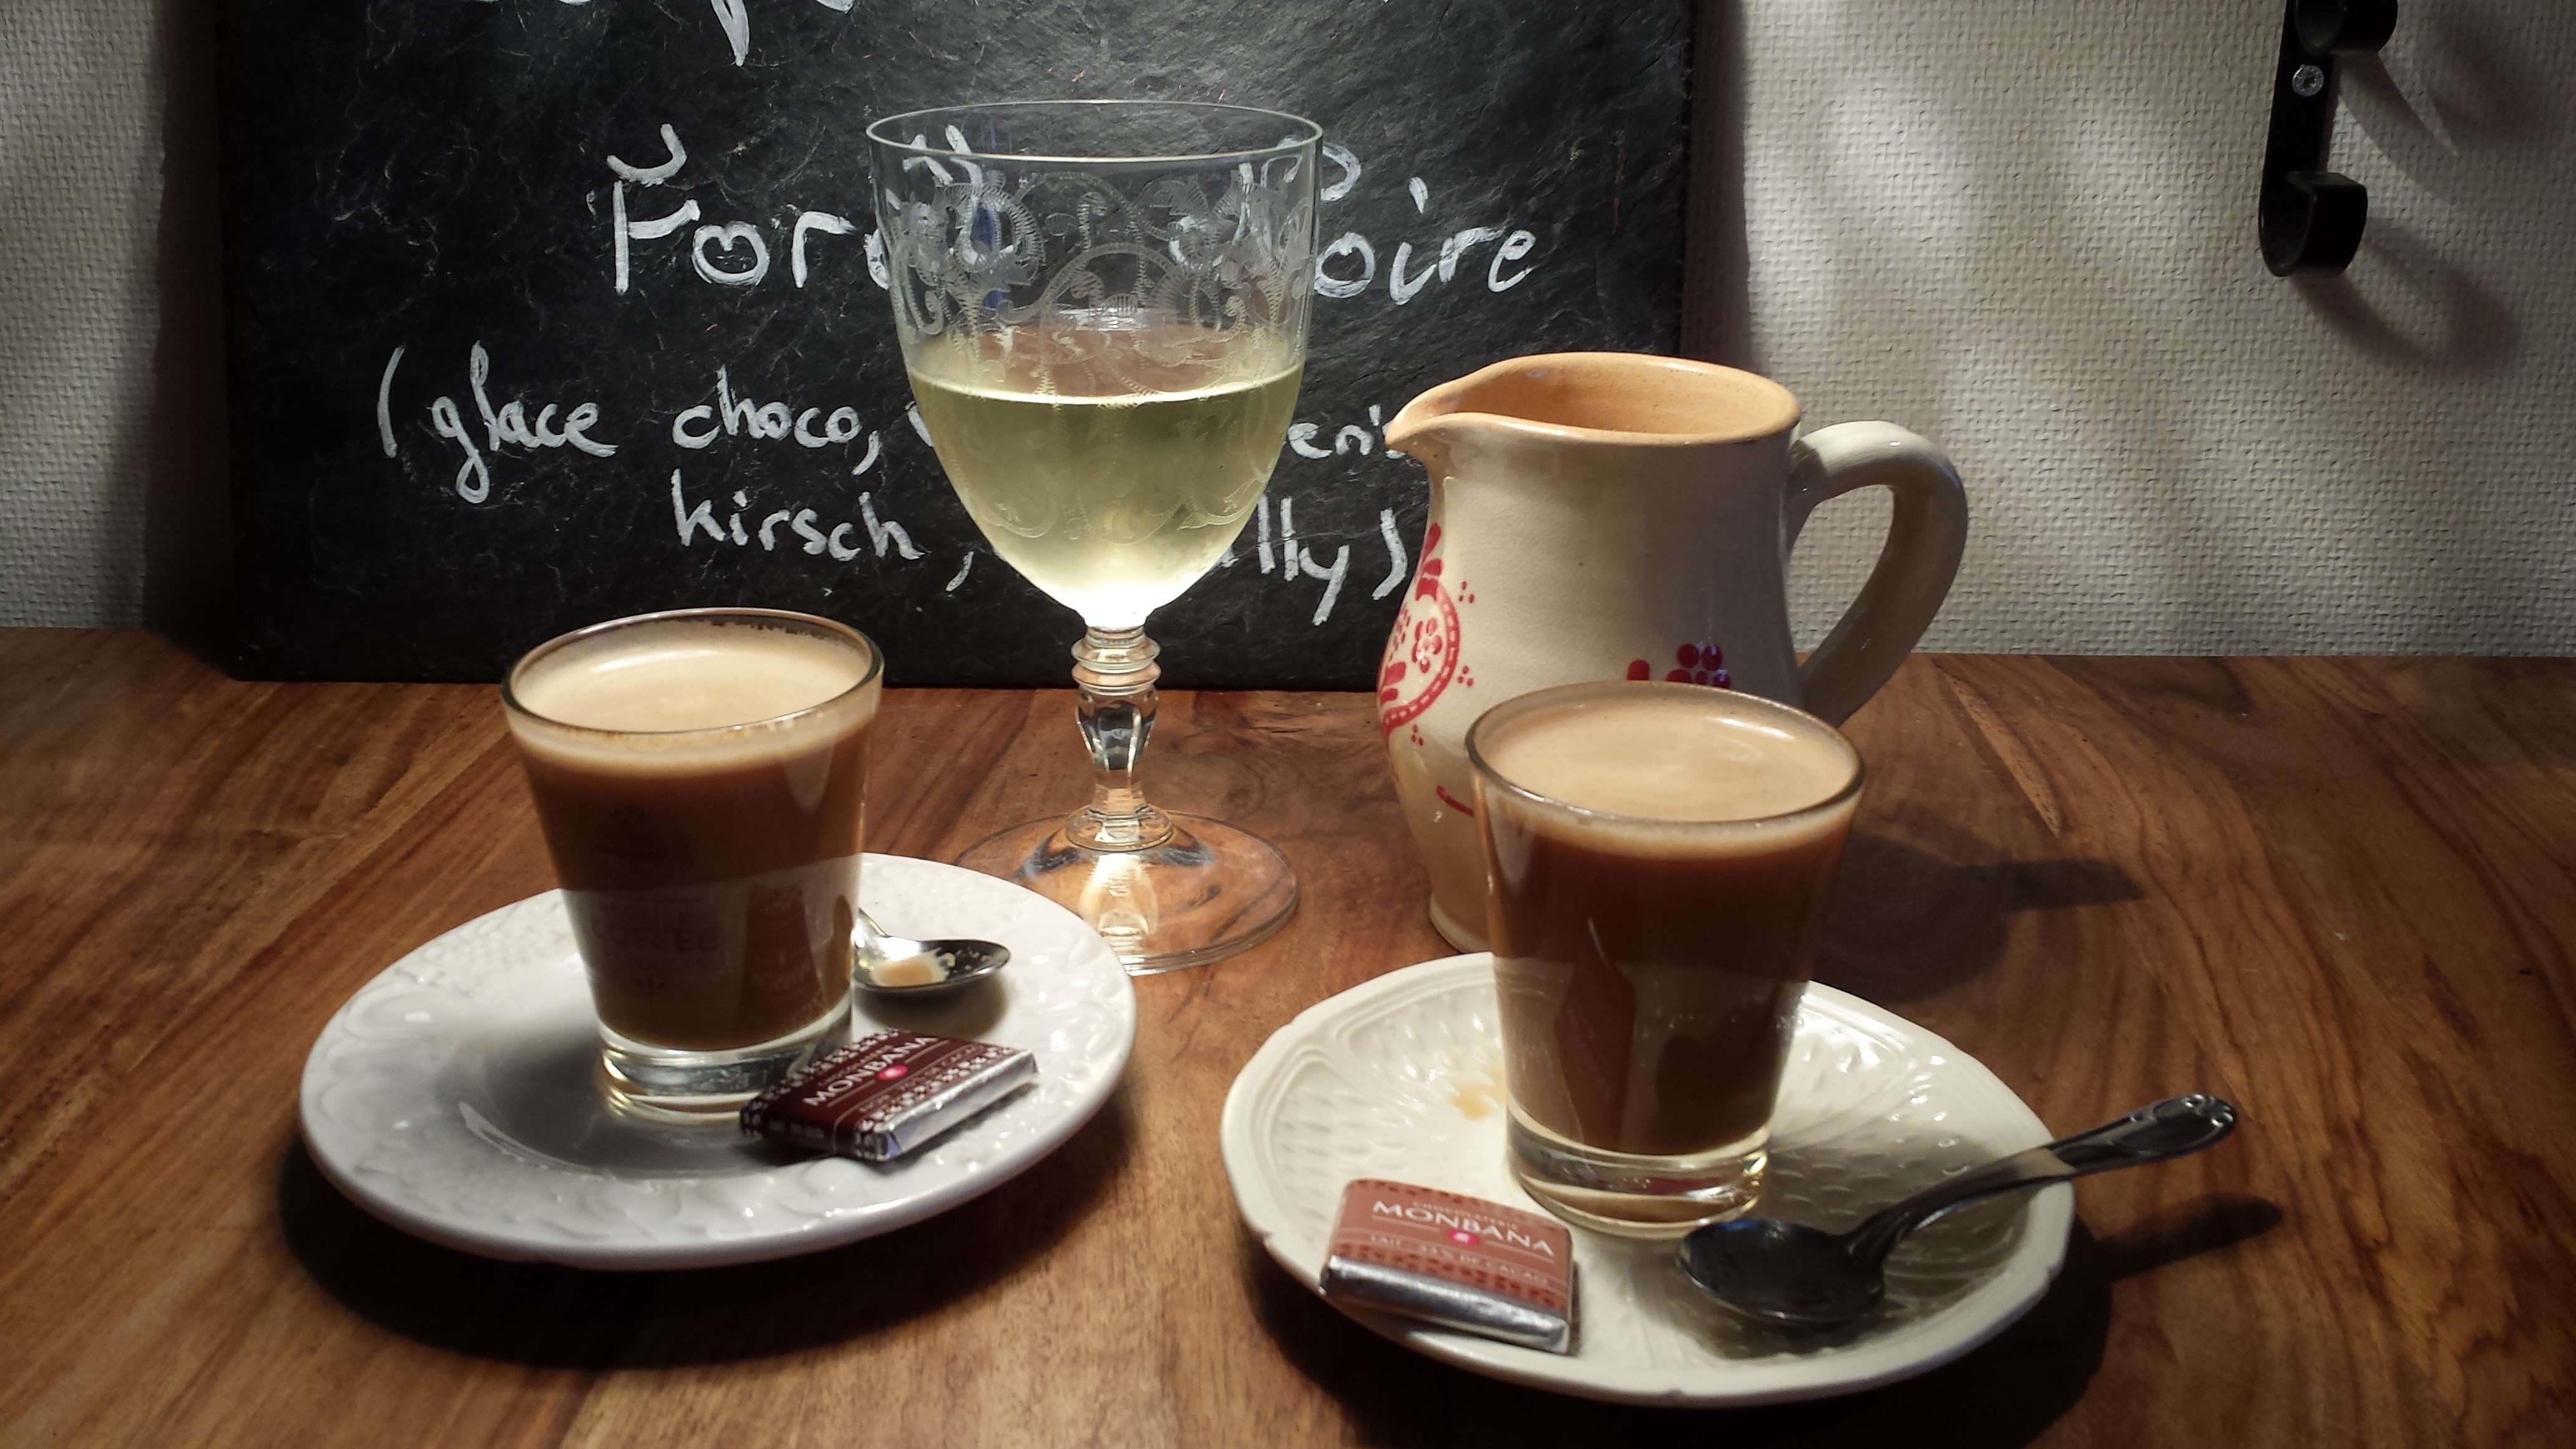
coffee, cup, drink, espresso, coffee cup, arrangement, slate, wine glass, caffeine, french, krug